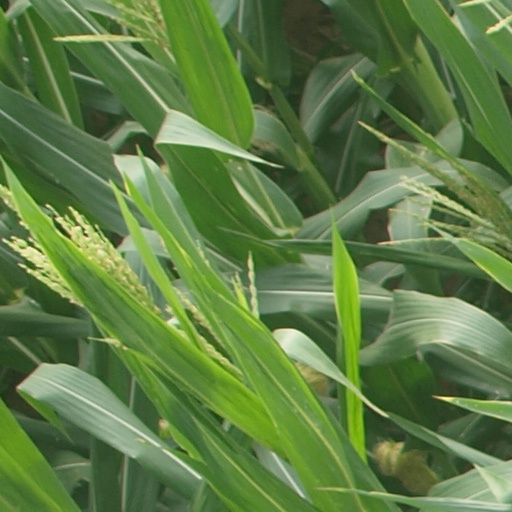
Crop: maize; corn